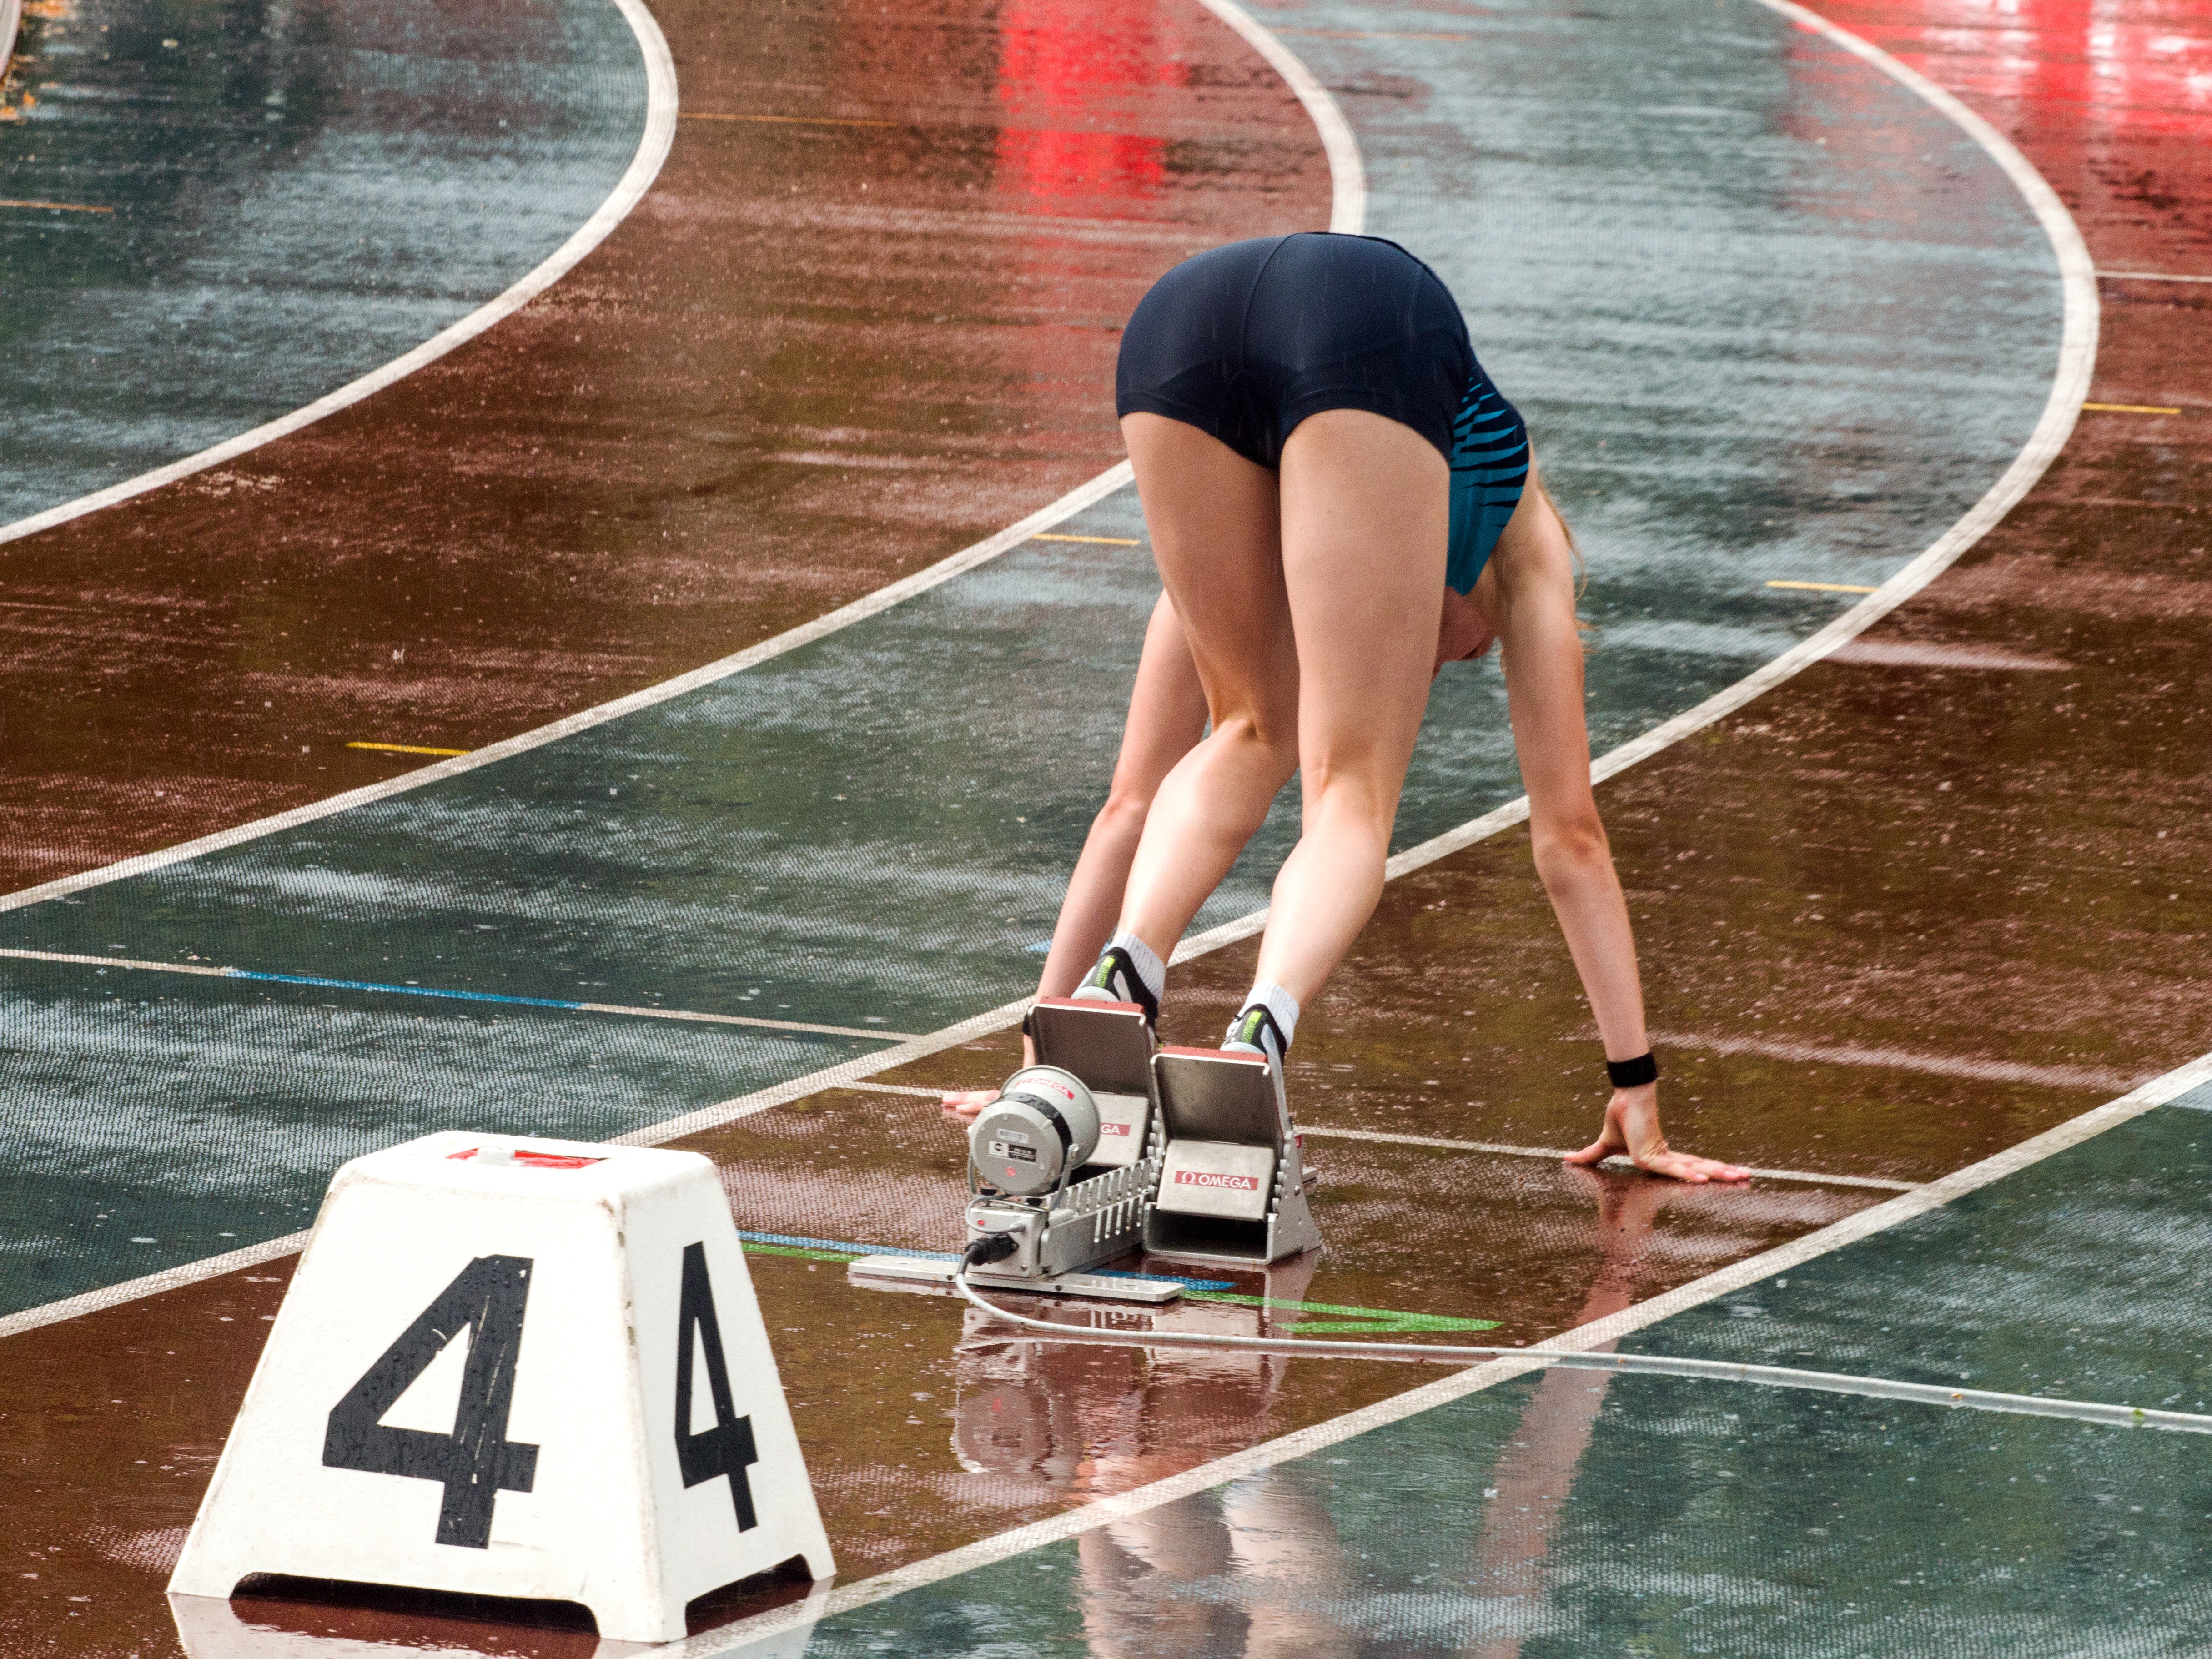
structure, sport, run, jumping, race, competition, women, sports, athletics, sprint, career, hurdle, sport venue, human action, track and field athletics, long jump